Attack of the Mutant Underwear

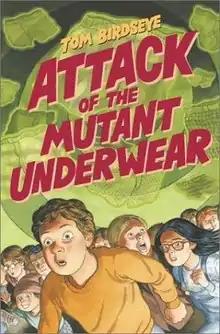
First edition

Attack of the Mutant Underwear is a 2003 novel by children's author Tom Birdseye. The work was first published in hardback on October 1, 2003 through Holiday House and was subsequently re-released in paperback in 2006 through Puffin Books. An e-book version was released in 2014 through Open Road Media. "Attack of the Mutant Underwear" is written in diary form and follows the misadventures of fifth-grader Cody Carson.